Foreign relations of Taiwan

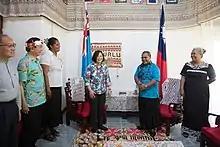
President Tsai visits Governor-General of Tuvalu Iakoba Italeli in November 2017

The Marshall Islands recognise the ROC and maintain an embassy in Taipei. The magazine "Islands Business" reported that President Litokwa Tomeing, elected in January 2008, might turn instead to the PRC. However, in office Tomeing expressed continued support for ties with Taiwan and met with ROC Vice President Annette Lu when she visited the Marshall Islands on 29 January 2008. The current Marshallese ambassador to Taiwan is Anjanette Kattil.